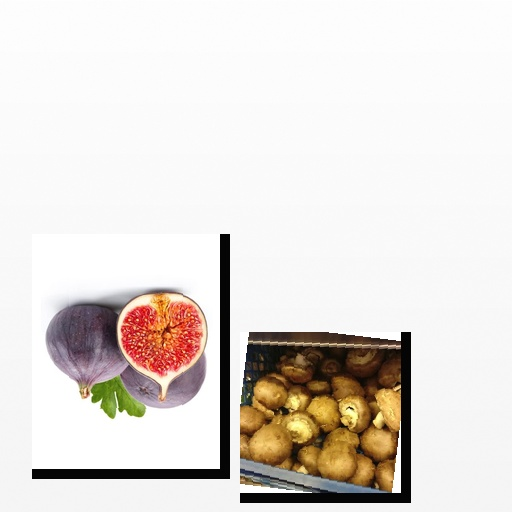
Food items: fig, mushroom